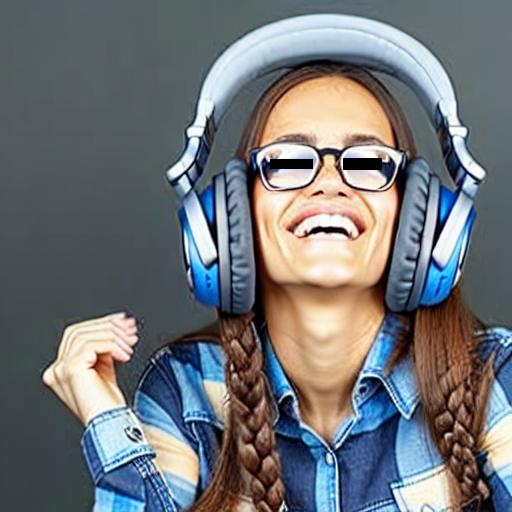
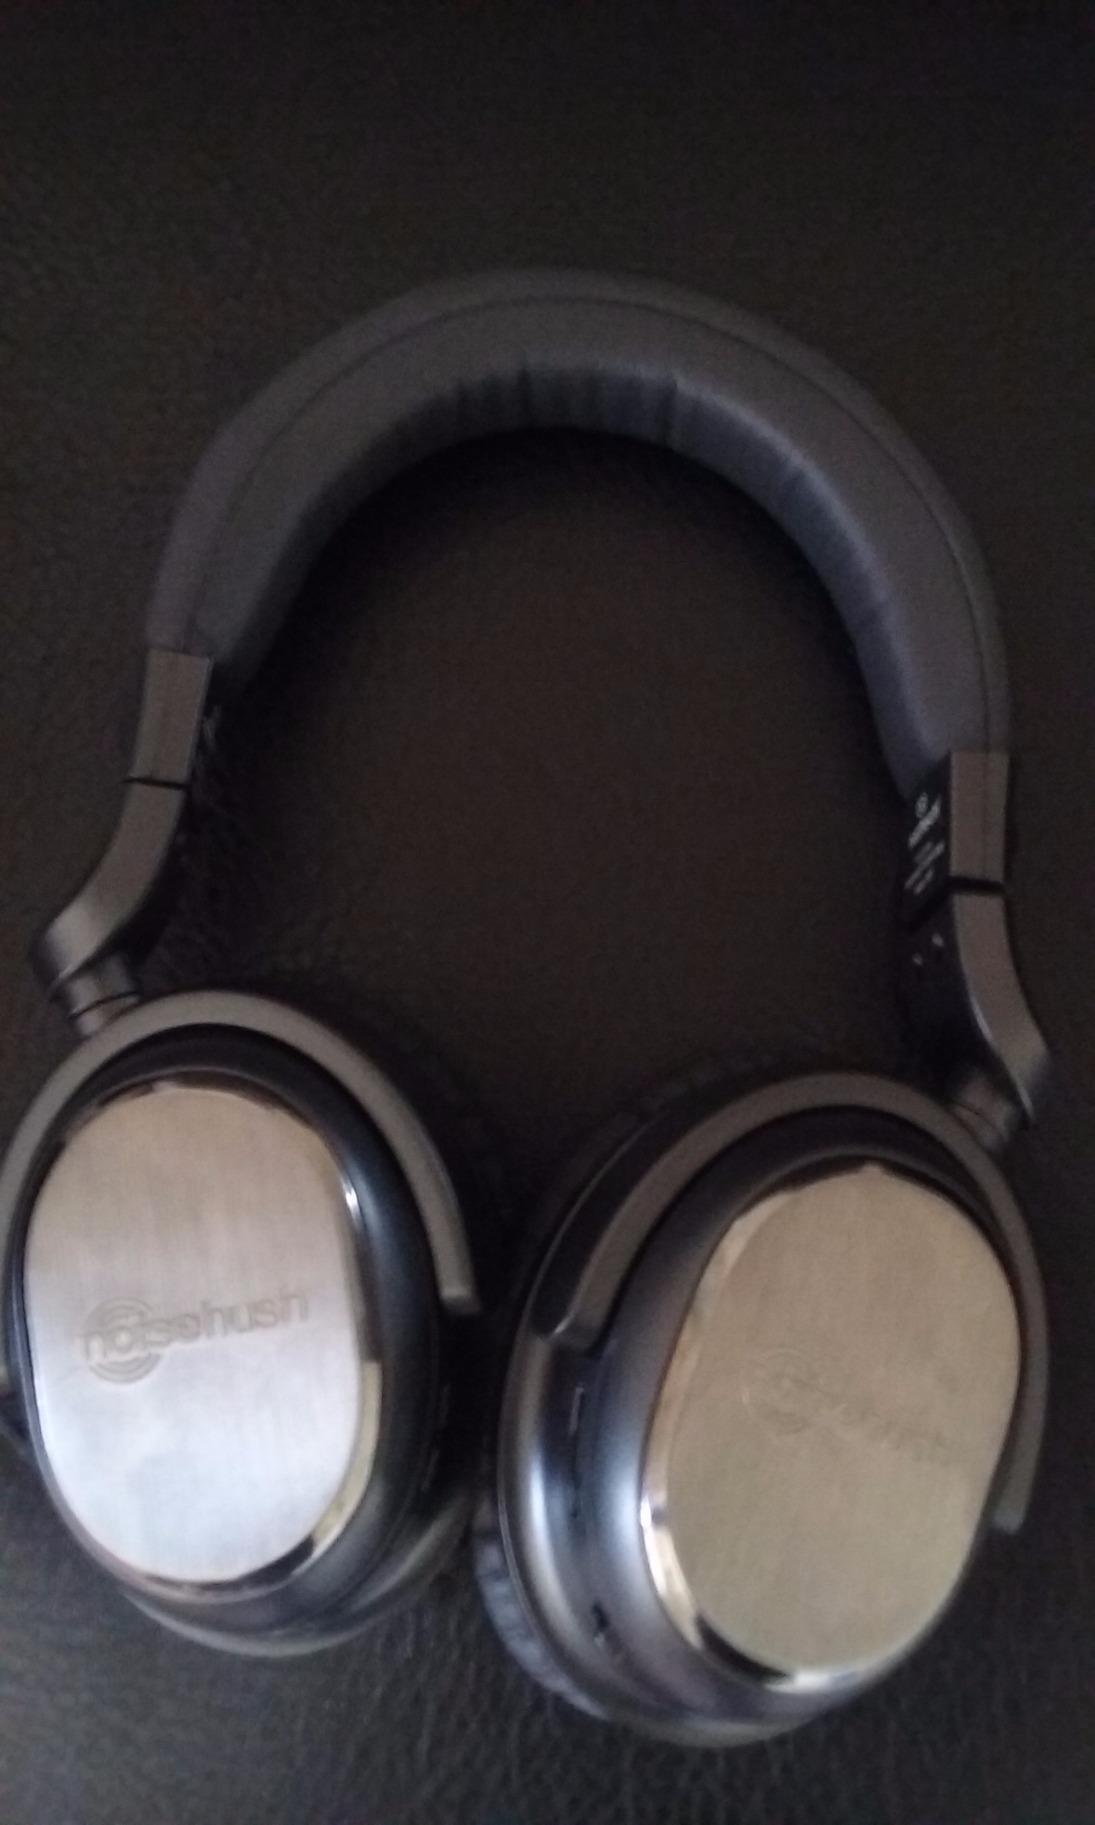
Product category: headphones
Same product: no